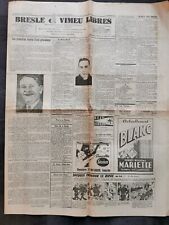
Waste category: paper